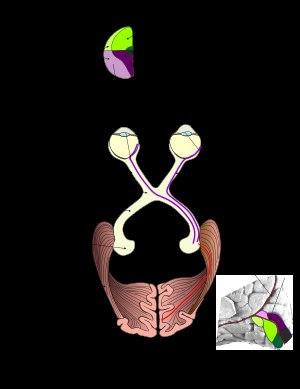
Le nerf optique (II) est le deuxième nerf crânien. C'est un nerf sensitif qui participe aux voies optiques et permet donc la vision.
L'hémianopsie latérale homonyme est une hémianopsie dans laquelle la perte du champ visuel se situe du côté opposé à la lésion l'ayant entraînée. Une lésion à droite entraîne donc une HLH à gauche, et inversement.